1941–42 Serie A

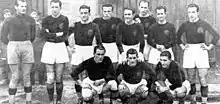
1941–42 Roma team

The 1941-42 Serie A was the forty-second edition of the Italian Football Championship and the thirteenth since 1929 re-branding to create Serie A. It was the nineteenth season from which the Italian Football Champions adorned their team jerseys in the subsequent season with a Scudetto. AS Roma were champions for the first time in their history and the first Italian Football Championship won by a team from outside Northern Italy. This was thus also their first scudetto since the scudetto started being awarded in 1924 and their first win contested as Serie A.